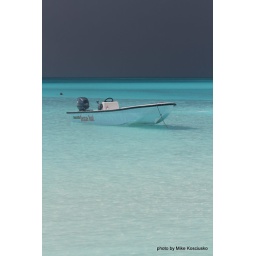
Rescue boat with storm clouds in the background